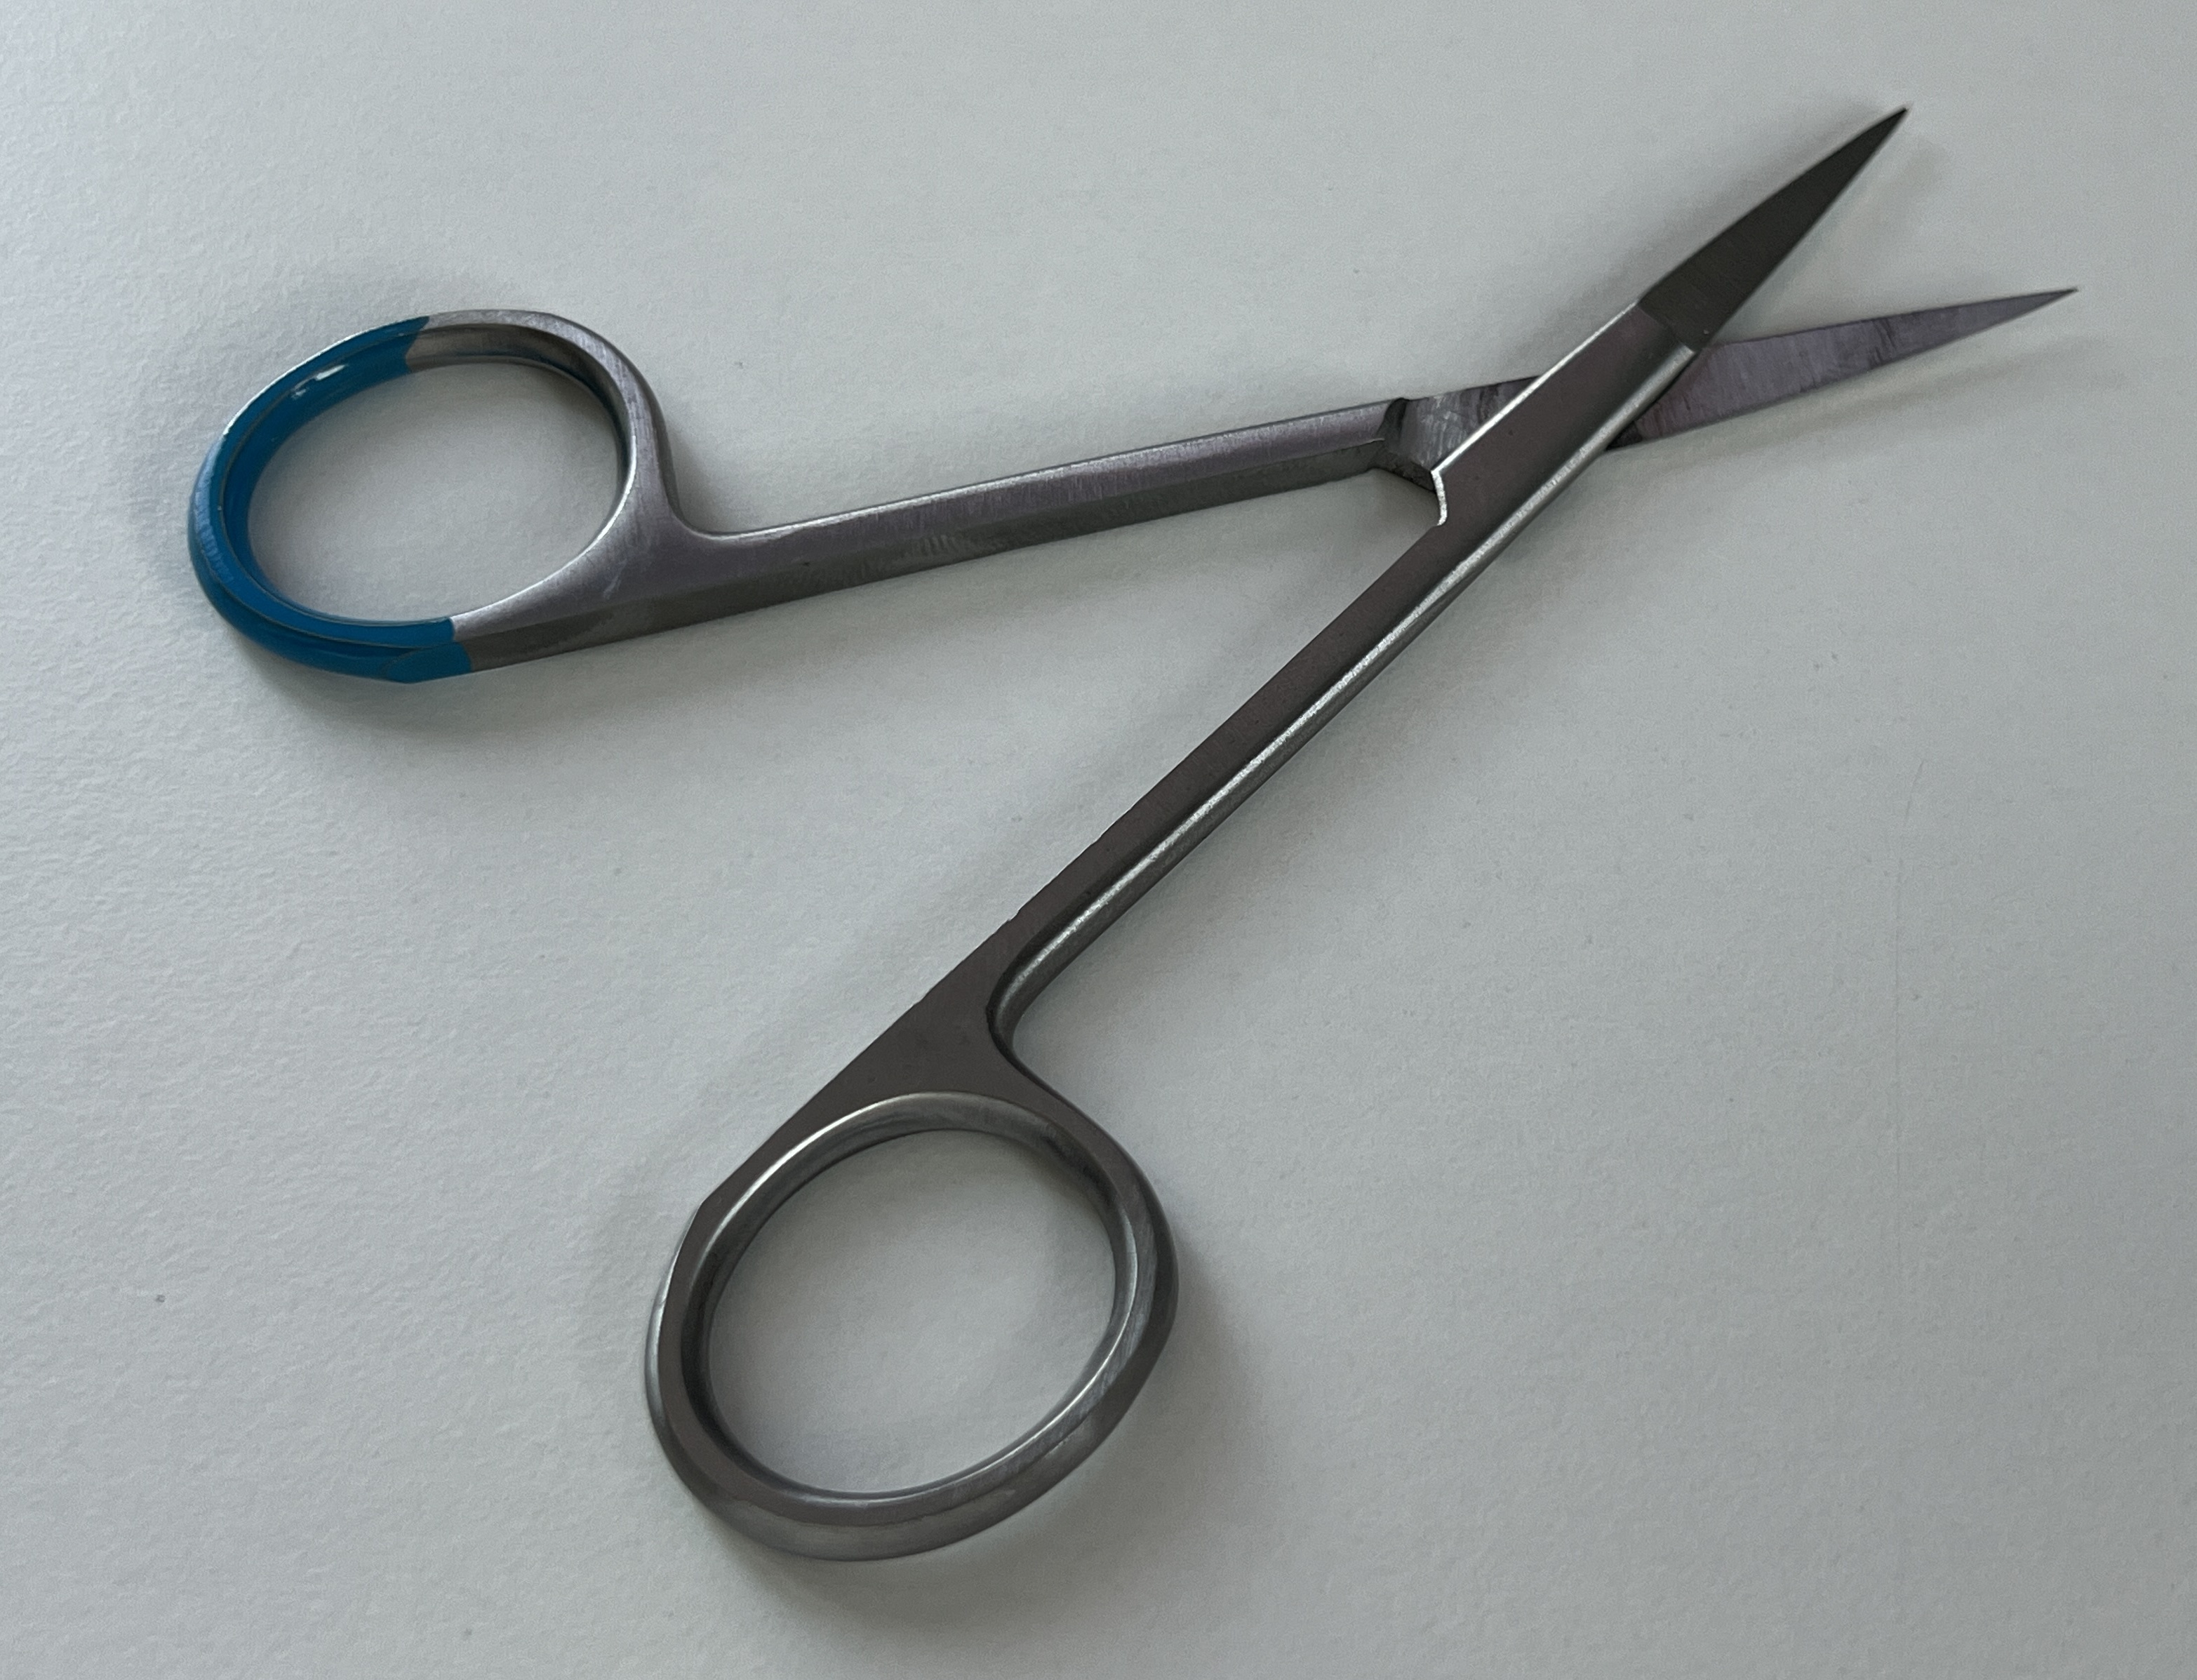
Hinged instrument state: open